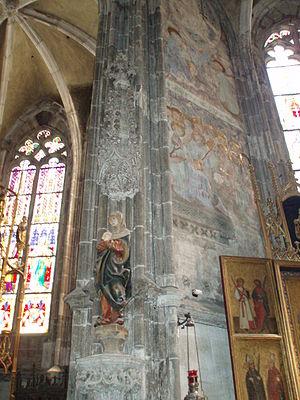
La cathédrale Sainte-Élisabeth est la plus grande église de Slovaquie avec une superficie de 1 200 m² et une capacité de 5 000 personnes. Située à Košice, c'est en outre la cathédrale gothique de style occidental la plus à l'est d'Europe. Dédiée à sainte Élisabeth de Hongrie, elle se situe au centre de la rue Hlavná, qui s'élargit au niveau de l'église, ce qui lui donne sa forme oblongue caractéristique. C'est l'église principale de l'archidiocèse de Košice et l'église paroissiale de la paroisse Sainte-Élisabeth de Košice. La construction eut une influence certaine sur les édifices des villes des environs comme Prešov, Bardejov, Sabinov, Rožňava mais également sur l'architecture religieuse de certaines églises de Pologne et de Transylvanie.